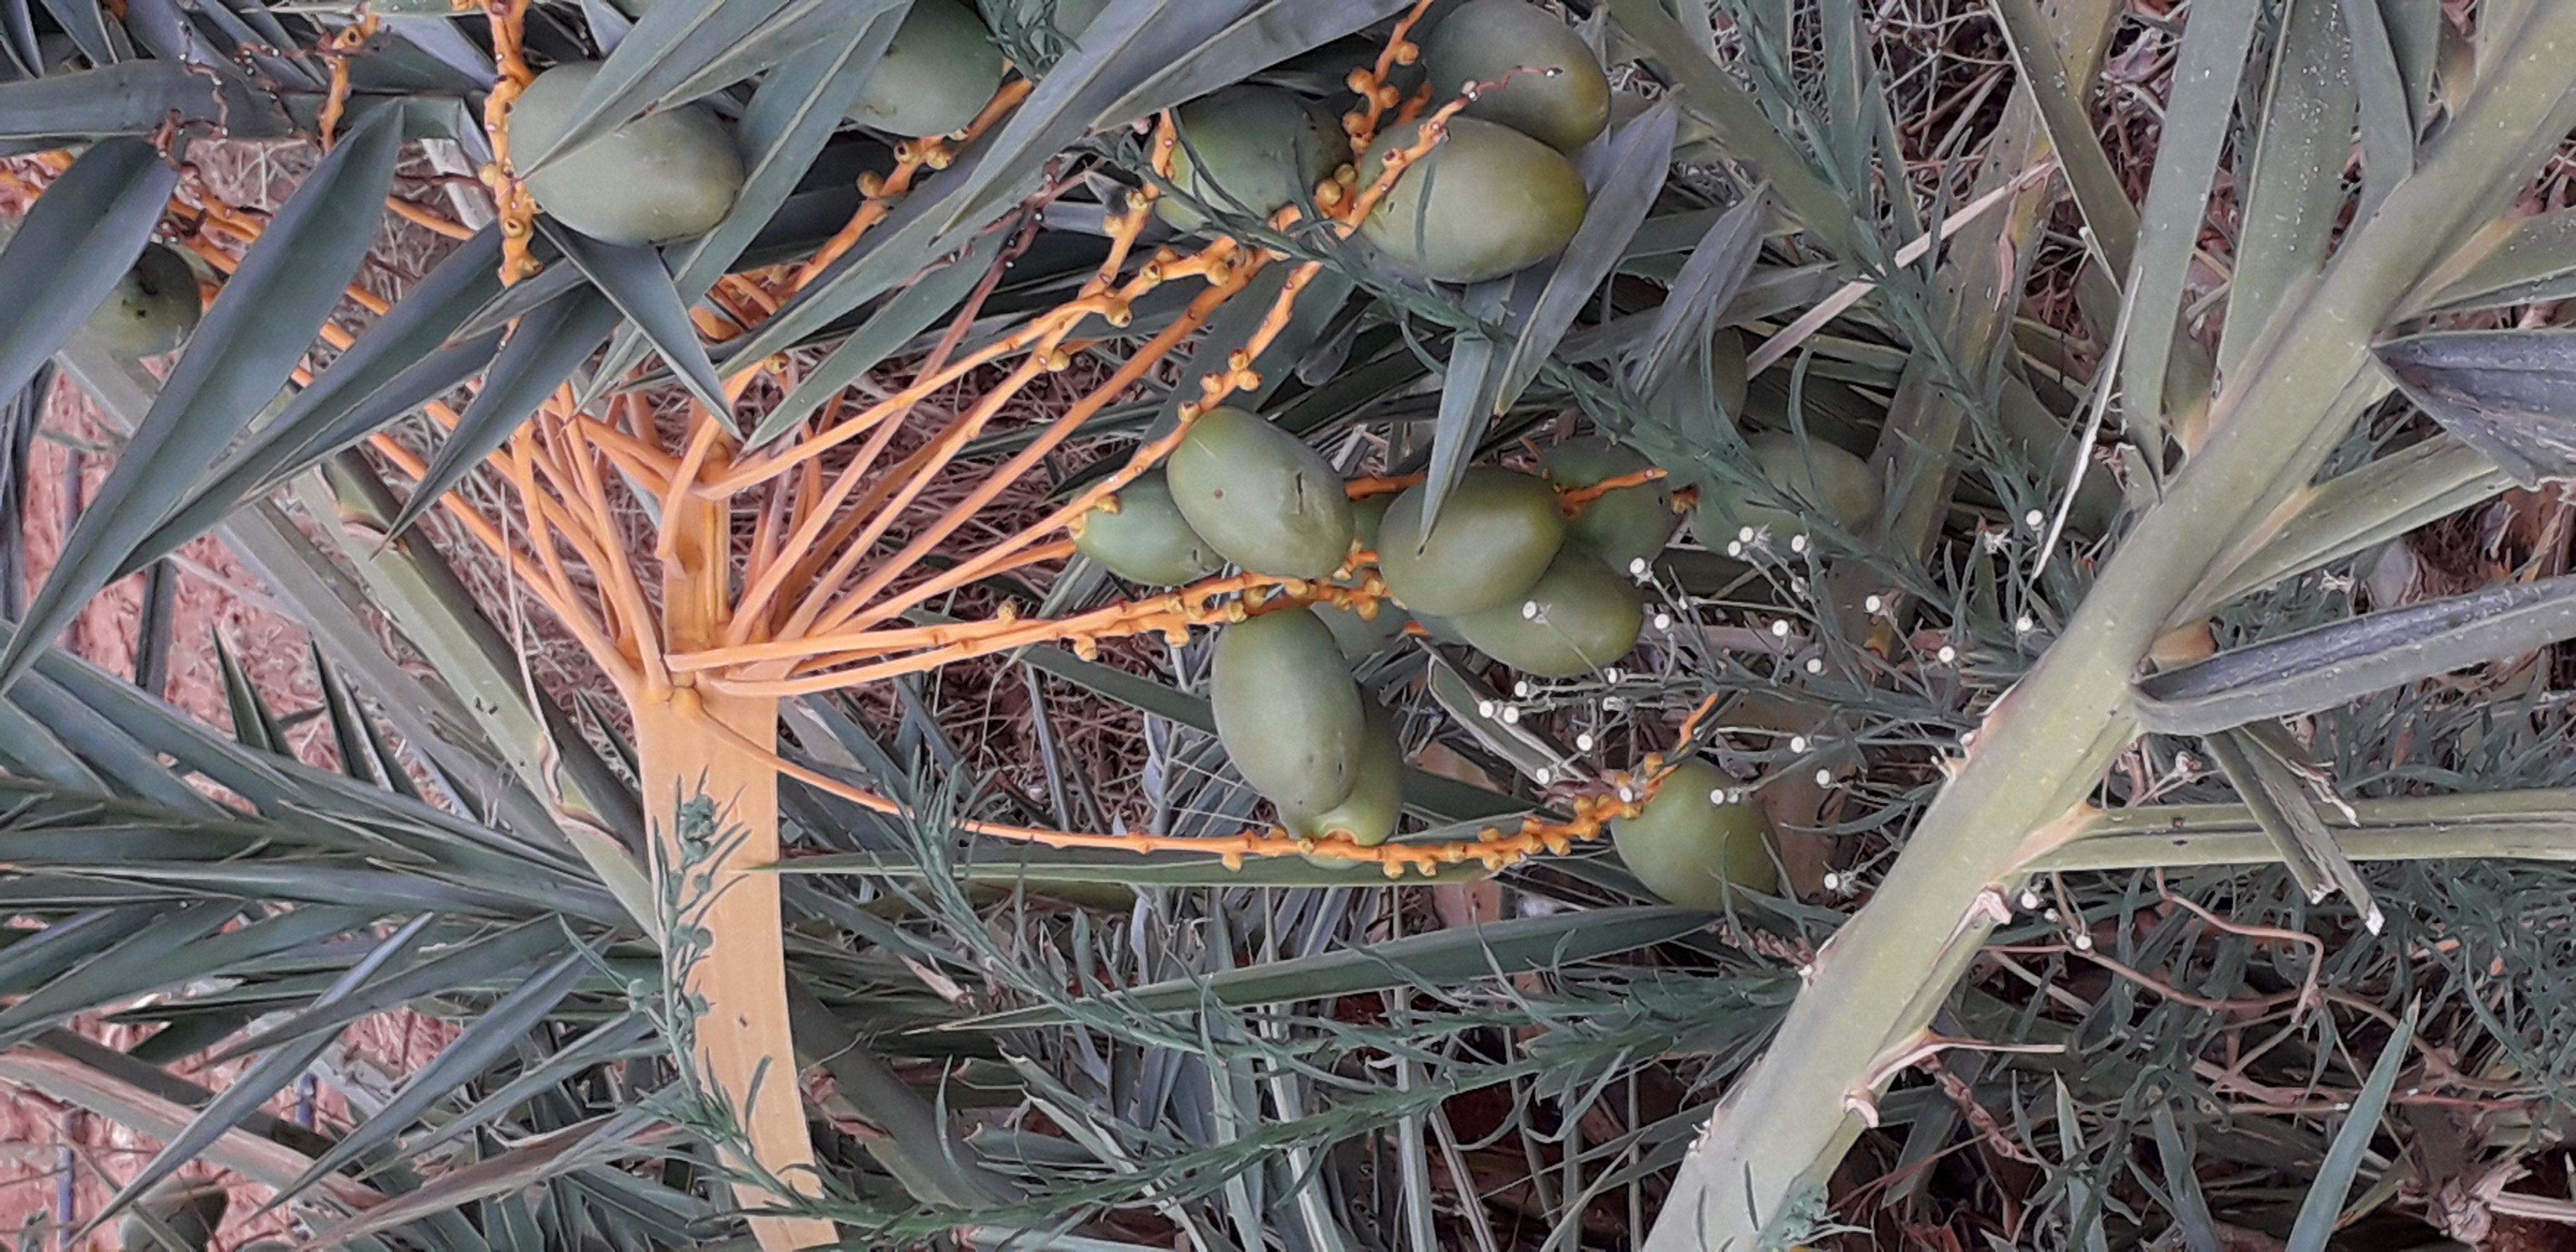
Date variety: Boumajhoul